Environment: real
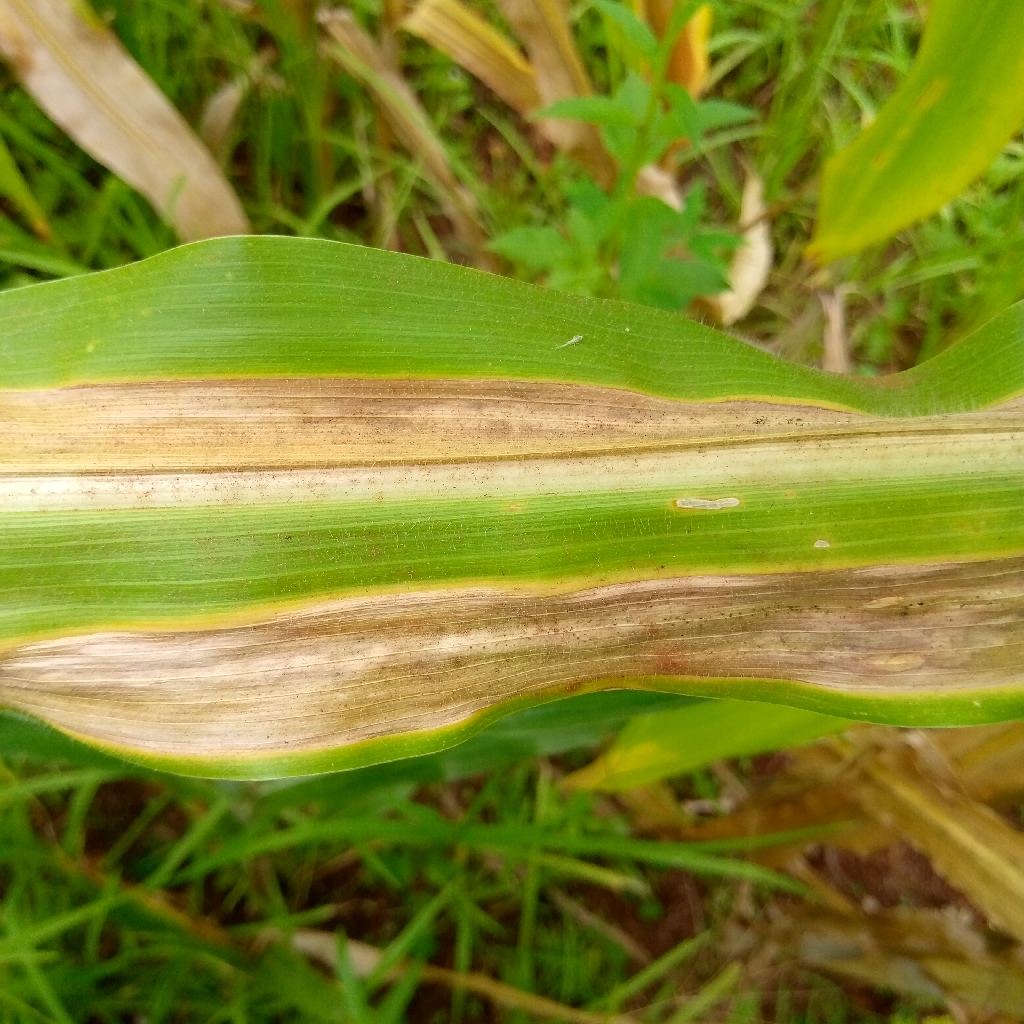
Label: northern_corn_leaf_blight